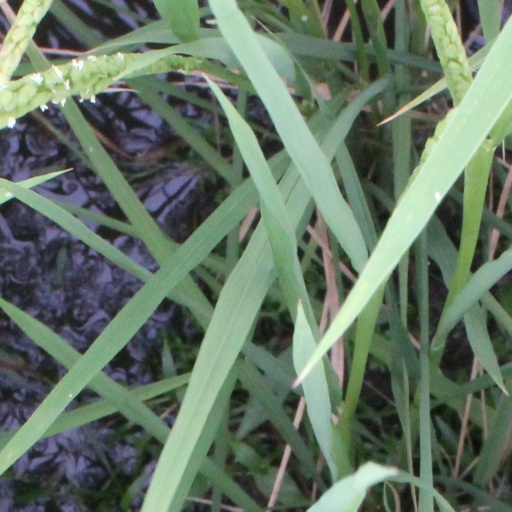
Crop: rice